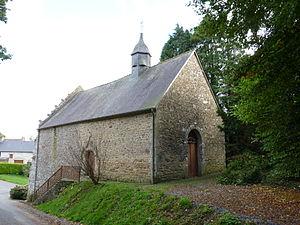
Chapelle du 16ème siècle et fontaine Saint Avit adossée à l'édifice.
Gausson [gosɔ̃] est une commune française située dans le département des Côtes-d'Armor, en région Bretagne.